List of monuments in Chișinău

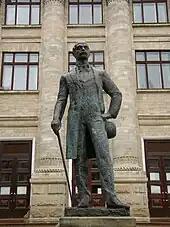
Vasile Alecsandri's statue in front of National Library of Moldova.

The Chișinău City Hall was built between 1898 and 1901 by architects Mitrofan Elladi and